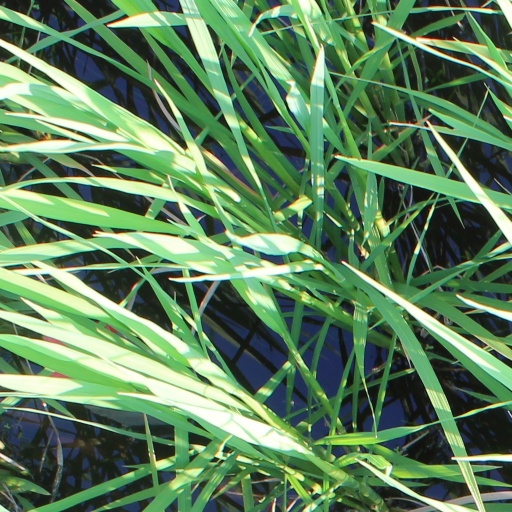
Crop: rice